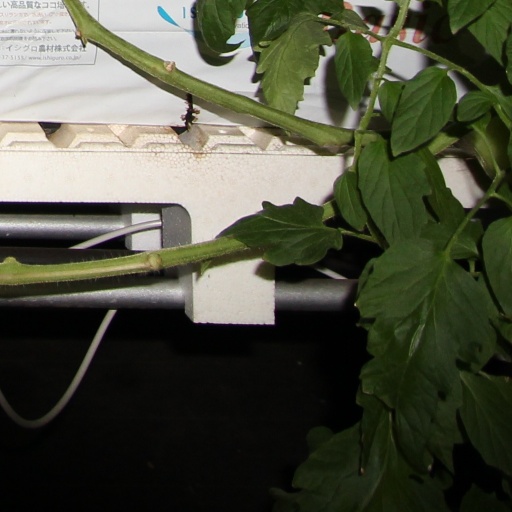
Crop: tomato